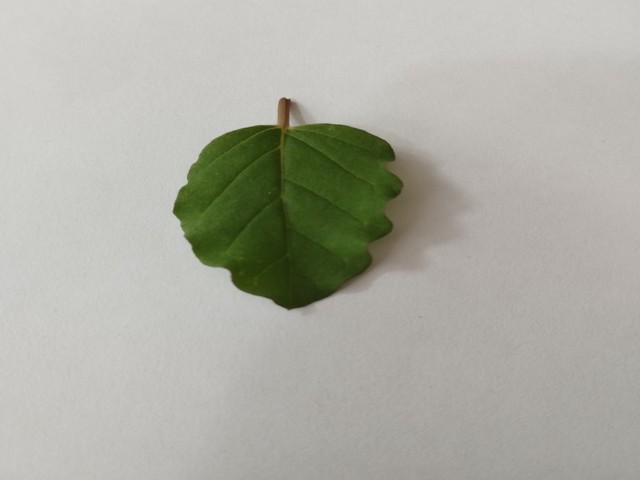
Plant: punarnava